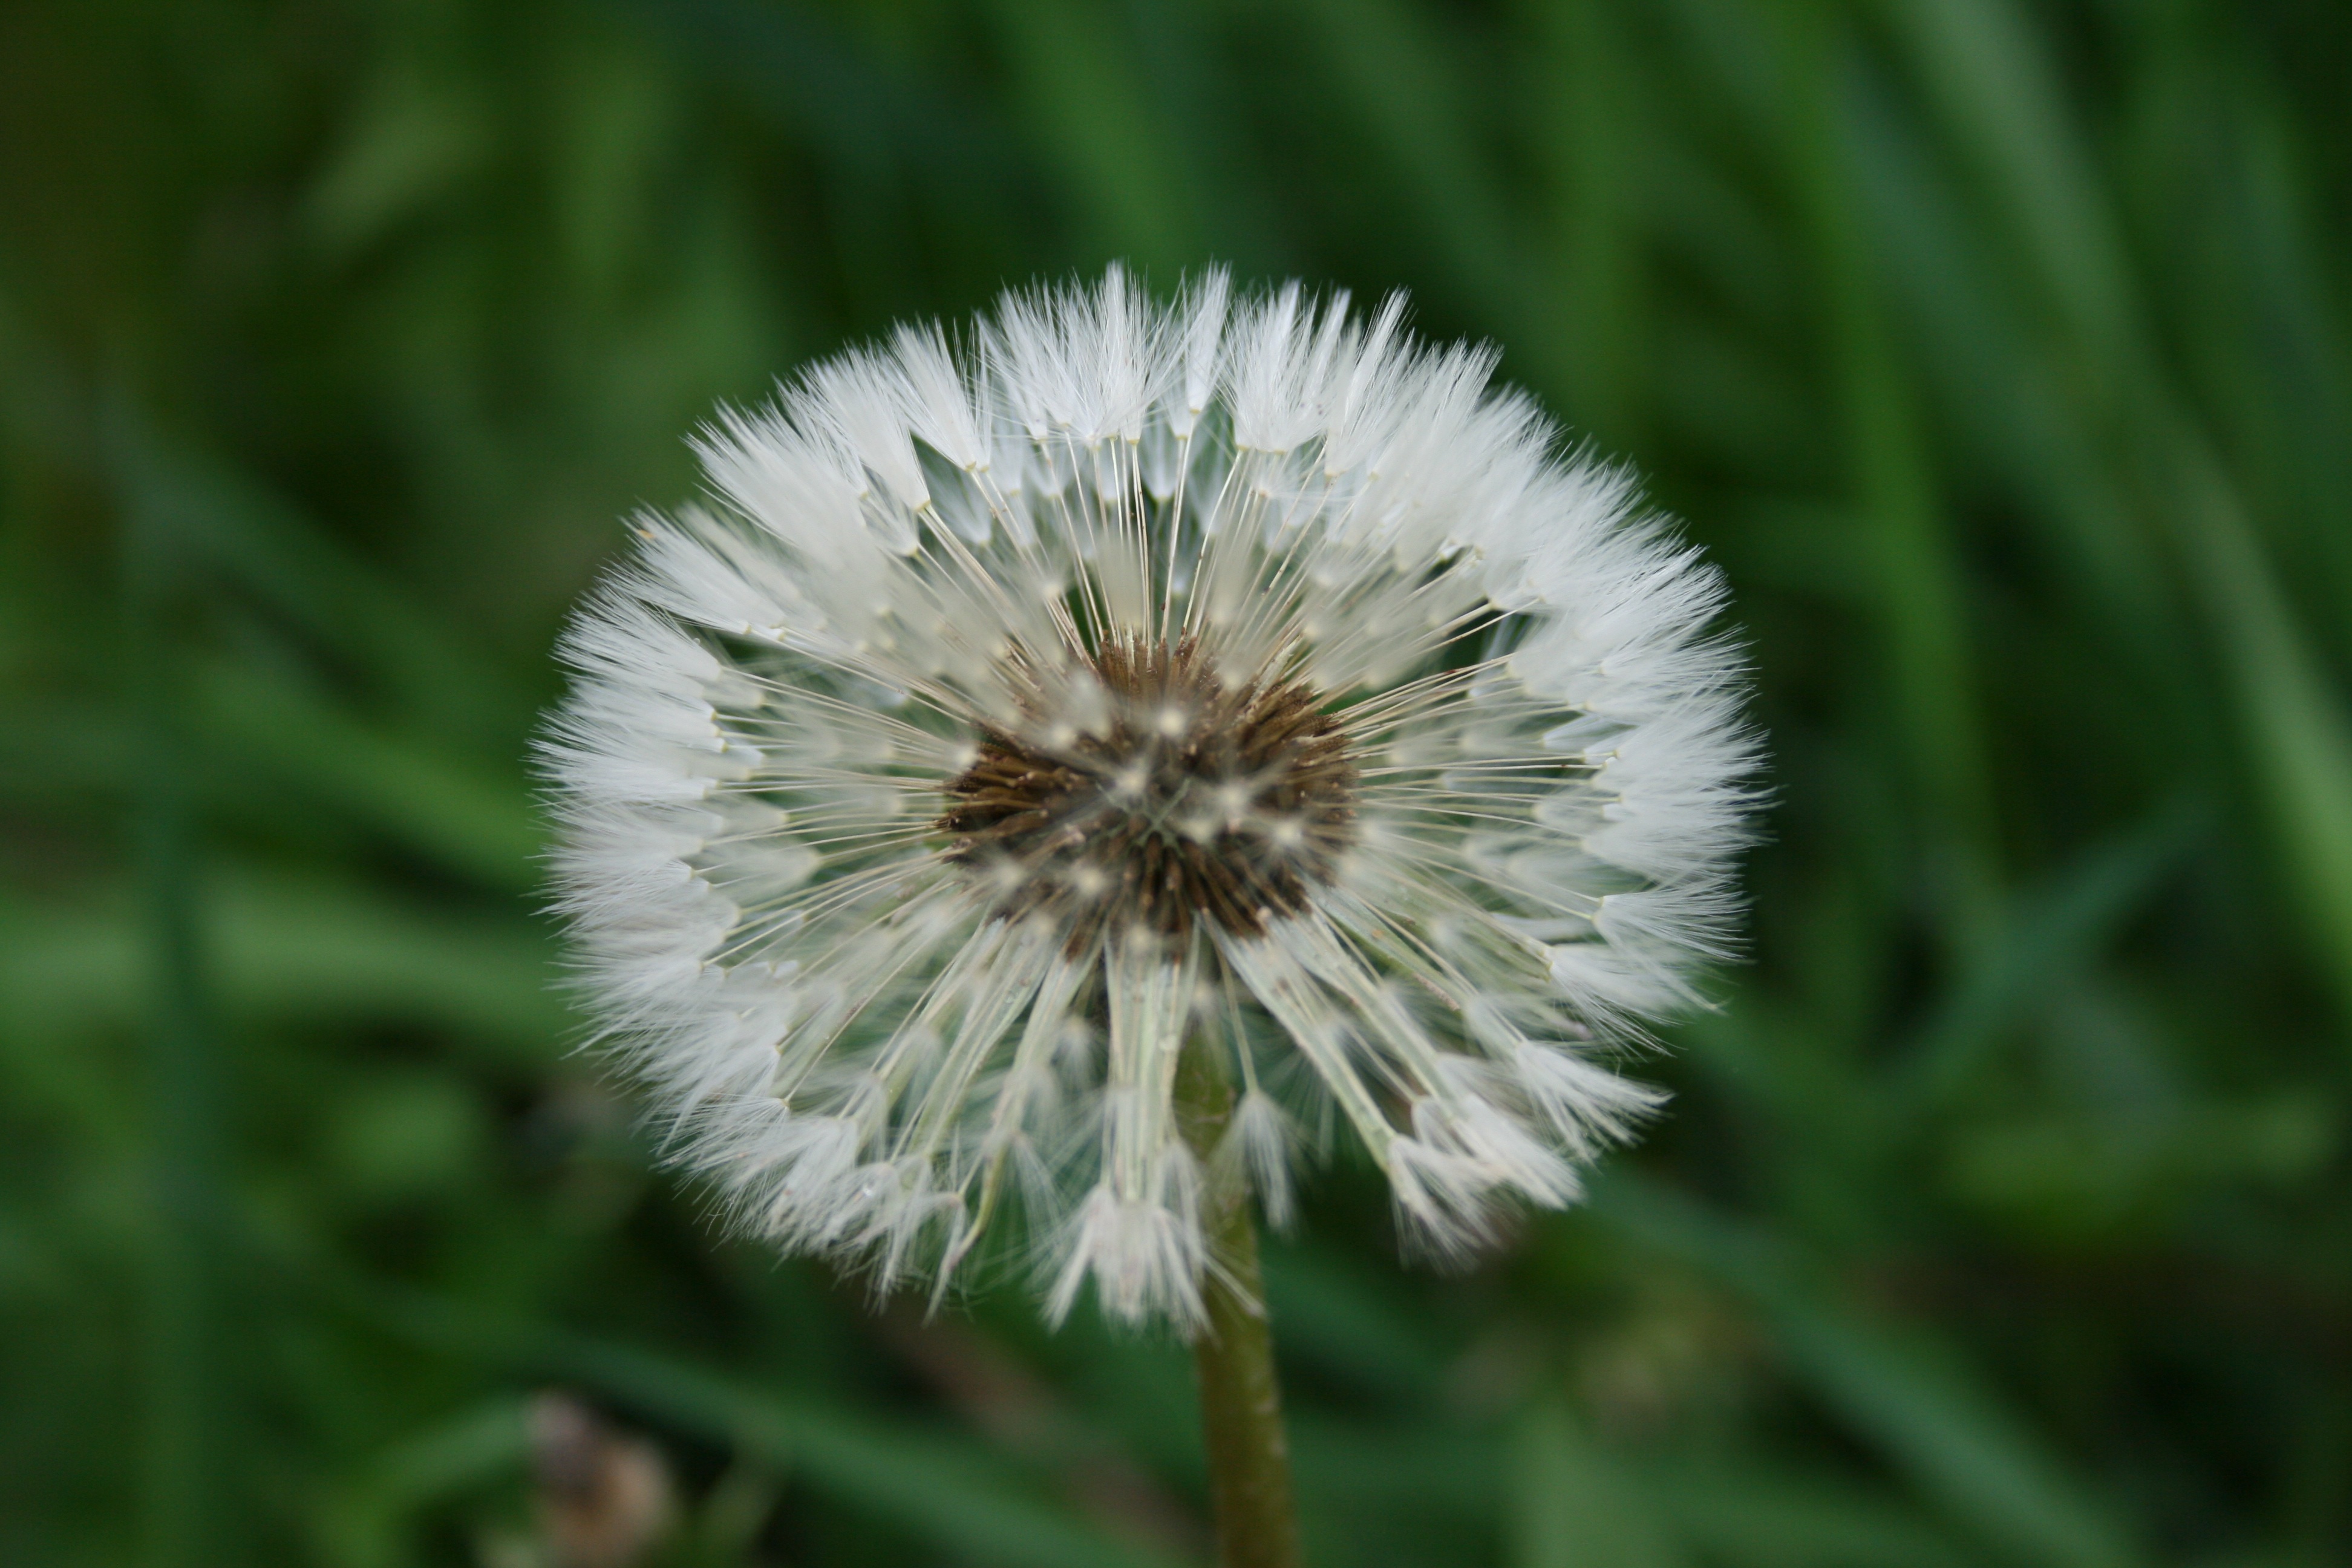
nature, grass, plant, white, meadow, dandelion, prairie, flower, petal, botany, flora, wildflower, close up, may, macro photography, summer flowers, flowering plant, daisy family, plant stem, land plant